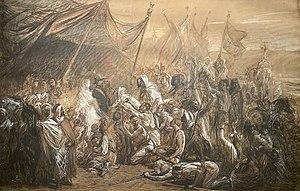
Pierre noire, craie blanche, lavis brun rehauts de blanc - 63 x 96,5 cm Galerie Aaaron Photo
Charles-Louis-Napoléon Bonaparte, dit Louis-Napoléon Bonaparte, né le 20 avril 1808 à Paris et mort le 9 janvier 1873 à Chislehurst, est un monarque et un homme d'État français. Il est à la fois l'unique président de la Deuxième République, le premier chef d'État français élu au suffrage universel masculin, le 10 décembre 1848, le premier président de la République française, et après la proclamation de l'Empire le 2 décembre 1852, le dernier monarque du pays sous le nom de Napoléon III, empereur des Français.